See You in My Nightmares

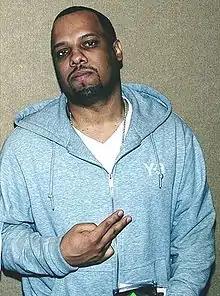
No I.D. served as a co-writer and co-producer for the song.

In July 2007, Lil Wayne brought out West during his first show at the Beacon Theatre in New York City. West released his third studio album "Graduation" two months later, which features a guest appearance from Lil Wayne on "Barry Bonds"; this marked the first collaboration between the two. In the lyrics of fellow album track "The Glory", West makes a reference to him. Lil Wayne released a remix of his hit single "Lollipop" in May 2008, featuring West. The former released his sixth studio album "Tha Carter III" the following month, and West contributed production to its tracks "Comfortable" and "Let the Beat Build". On both of the tracks, Lil Wayne shouts out West. Prior to "See You in My Nightmares", West and Lil Wayne had both frequently used Auto-Tune.